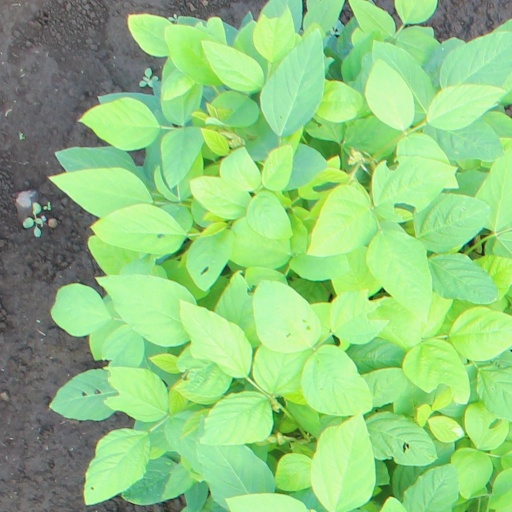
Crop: soybean